Seela Sella

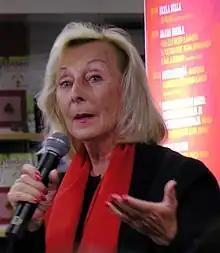
Seela Sella on the Night of the Arts in Helsinki in 2008.

Seela Maini Marjatta Sella (née Virtanen, b. 30 December 1936) is a Finnish film actress. She was born in Tampere, Finland.